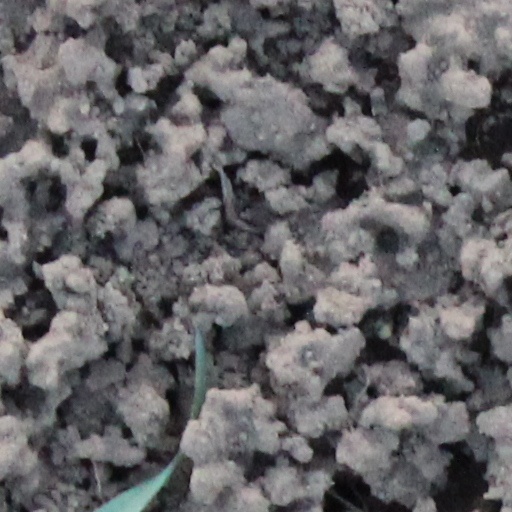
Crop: wheat